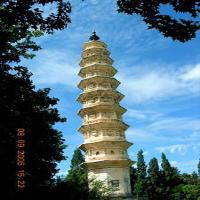
Weather: sun or clear